Burj el-Shamali

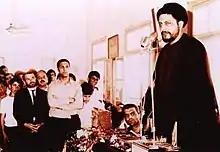
Musa al-Sadr speaking in Tyre (undated)

The refugees at first suffered from particularly poor conditions as the camp was initially only meant to be temporary and became a transit point:"[It ]was disbanded in June 1949 and its 6,010 refugees distributed among four camps in the Saida and Beqa'a Districts. This operation was carried out in the record time of four days by the League staff in collaboration with the Lebanese Government."Many of them seem to have moved back to Burj el-Shemali though once the current "footprint" was established in 1955. At that time UNRWA started providing humanitarian assistance – infrastructure services (water, sewage, electricity, road networks and shelter), school education and health care – to the residents of the camp.